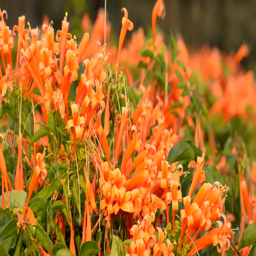
orange trumpet in the wind